Answer in natural language. Which object is closer to pedestal sink with a wide basin, black open-shelf tv stand or Window? Choose between the following options: black open-shelf tv stand or Window
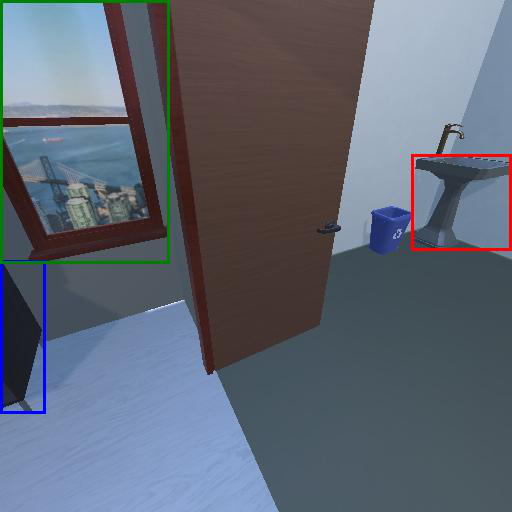
<answer>Window</answer>